Henrietta Johnston

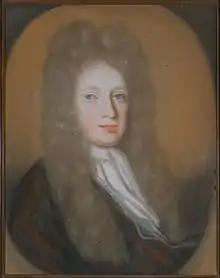
"Pierre Bacot", circa 1708 –10

In pose and coloring, many of Johnston's portraits strongly resemble those of Sir Godfrey Kneller, which at the time were greatly in fashion in the United Kingdom and the colonies. Her pastels from Ireland are drawn in deep earth tones, while those from her time in South Carolina are generally lighter and smaller, due likely to the precious nature of her materials, which had to be imported. The Irish works, which show the most attention to detail of all her works, depict sitters at three-quarter length, as do the earliest of her Carolina pastels. Johnston's American female subjects are usually shown wearing chemises, while the male subjects are drawn mostly in street clothes; some of the latter are depicted wearing armor. Each subject is shown sitting erect, with the head frequently turned at a slight angle from the body and towards the viewer. The faces are typically dominated by large oval eyes. Works dating to after her second husband's death are less finished; details of clothing are less well-defined and colors are less saturated, suggesting either that the artist was running out of materials or that she was working at greater speed to complete commissions.